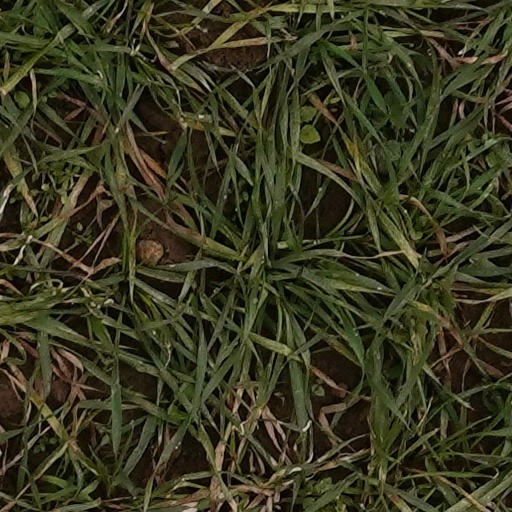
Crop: wheat